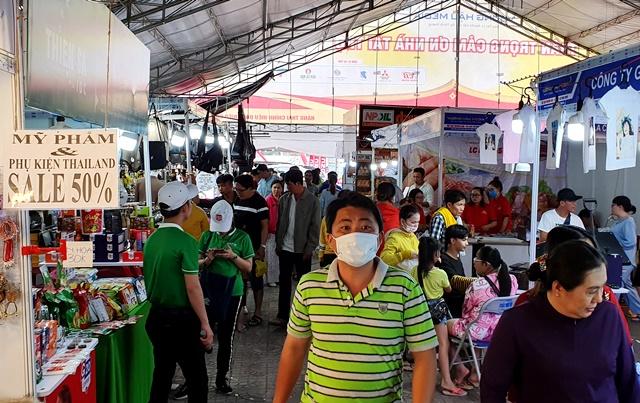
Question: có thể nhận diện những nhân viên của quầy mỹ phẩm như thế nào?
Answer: họ mặc áo thun xanh lá, quần dài đen và mũ lưỡi trai trắng